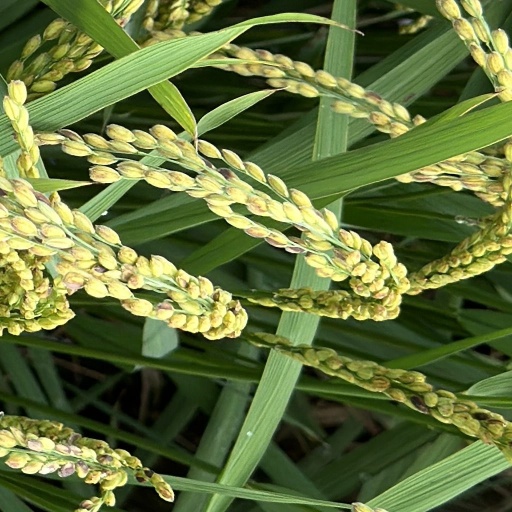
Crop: rice